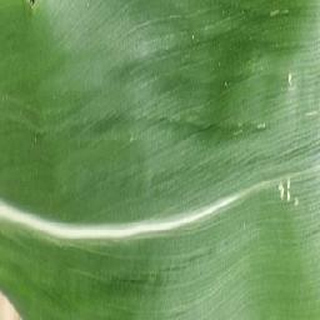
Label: healthy_corn